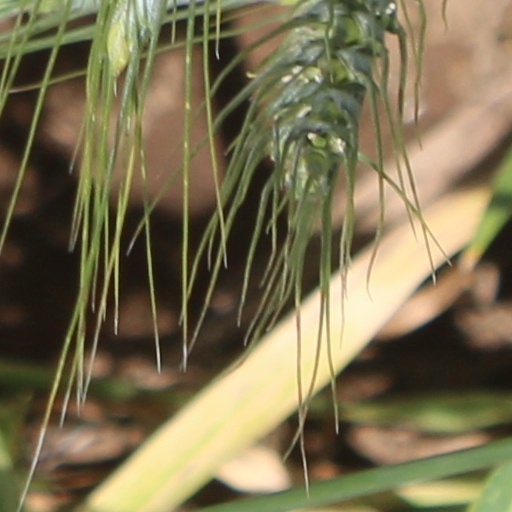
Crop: wheat